Raymond Asquith

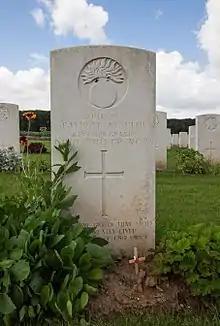
Asquith's grave in Guillemont Road Cemetery

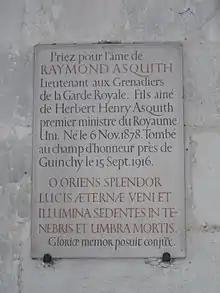
Memorial tablet in Amiens Cathedral

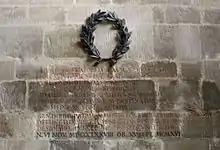
Memorial in St Andrew's Church in Mells

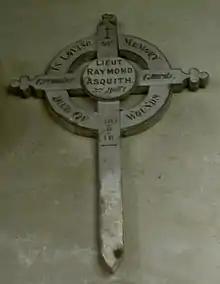
Battlefield cross for Asquith, in St Andrew's Church in Mells

Buchan's analysis of Asquith's personality is endorsed by several other contemporaries who found him clever but rather arrogant, cold, cynical and aloof.